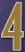
Number: 4